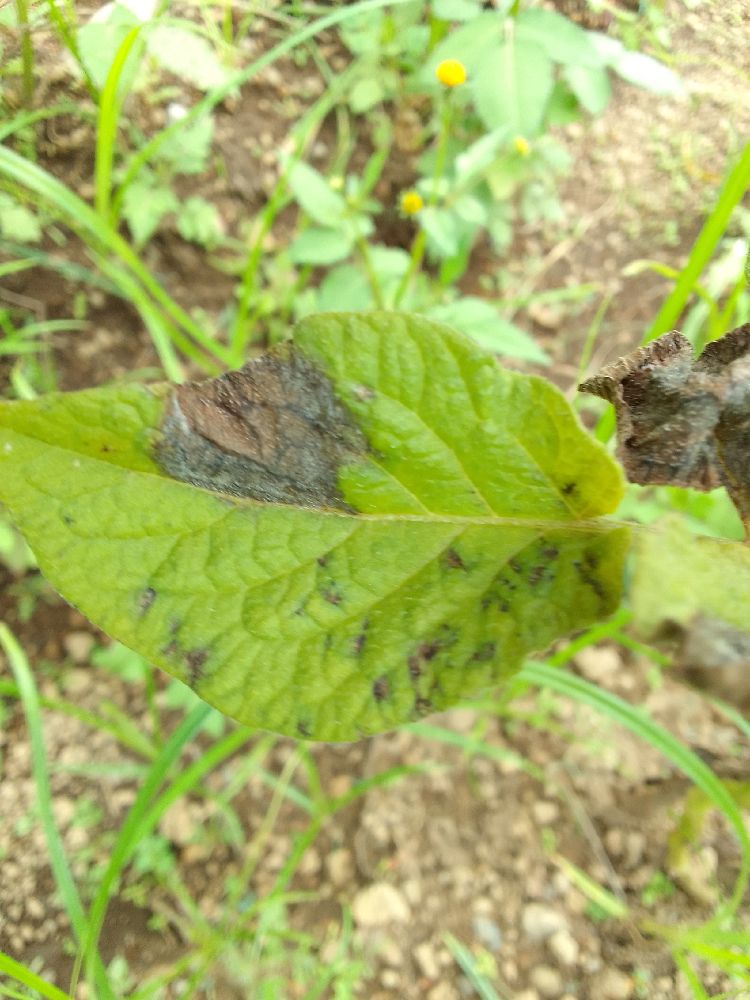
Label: Late blight